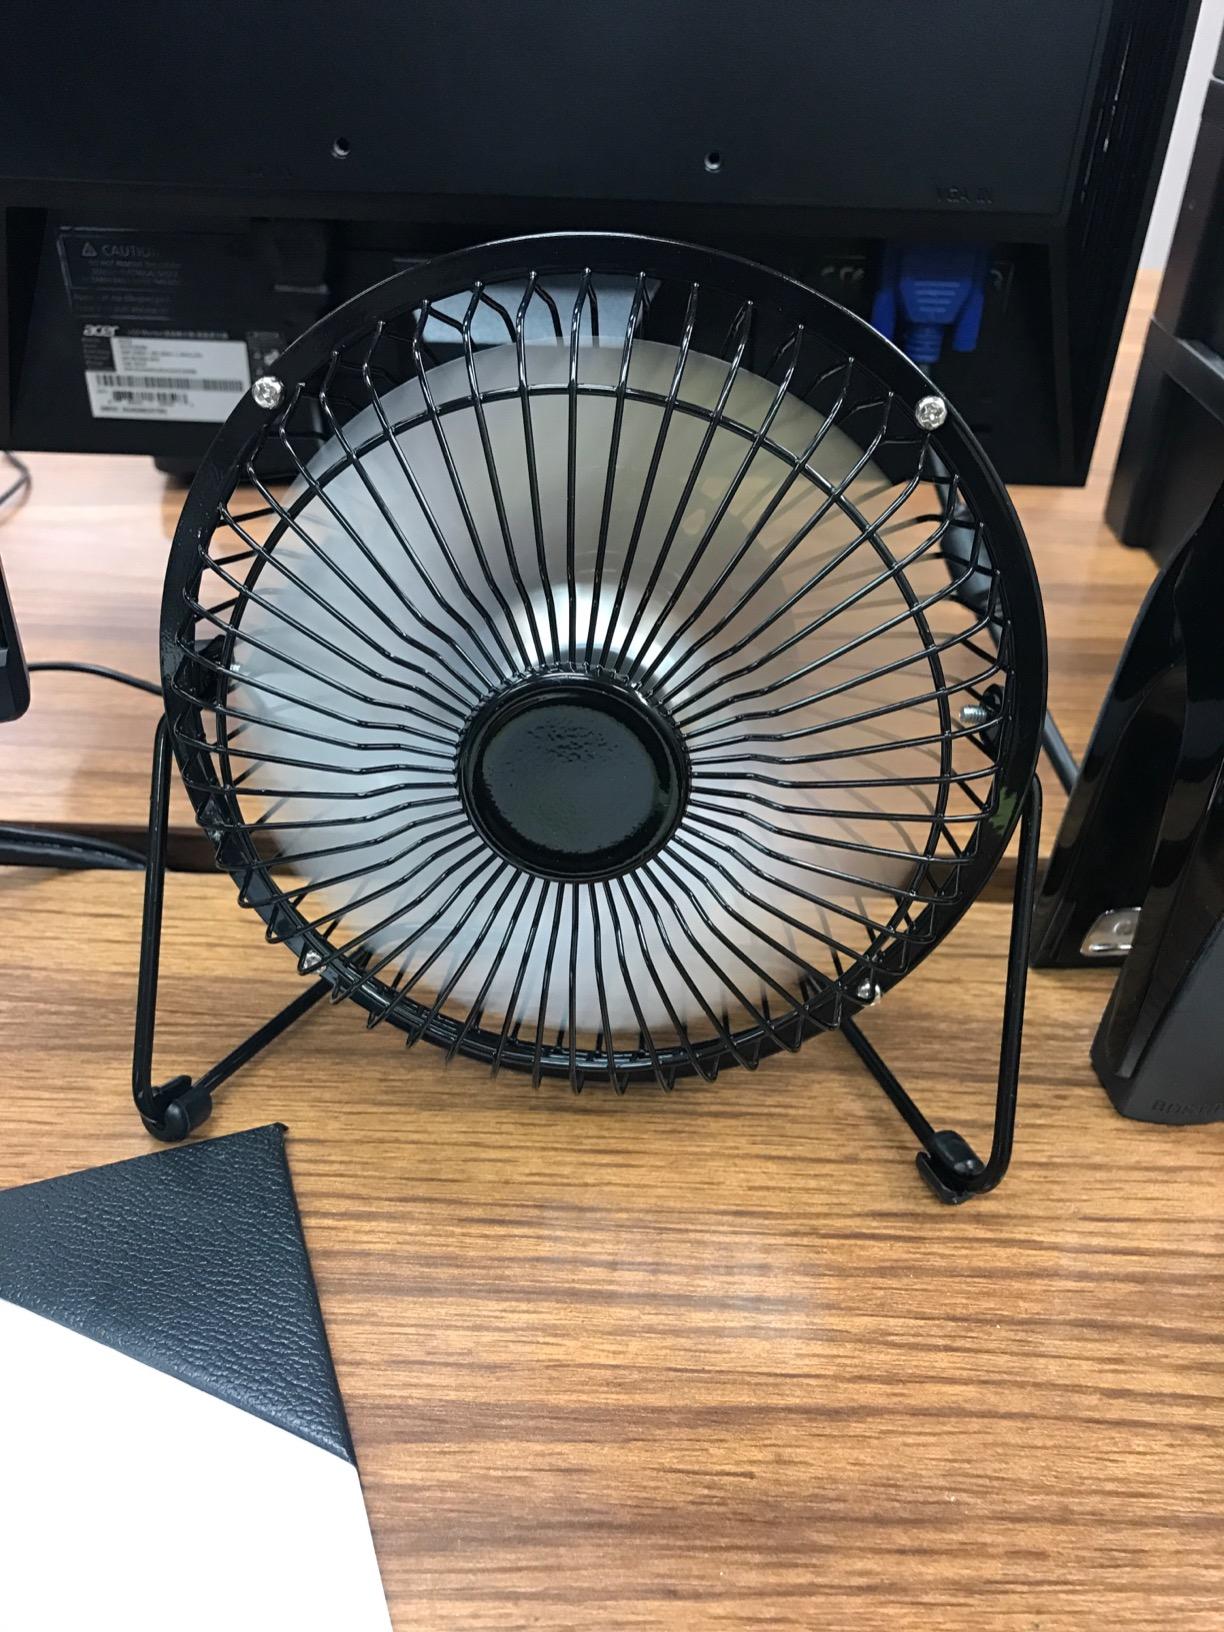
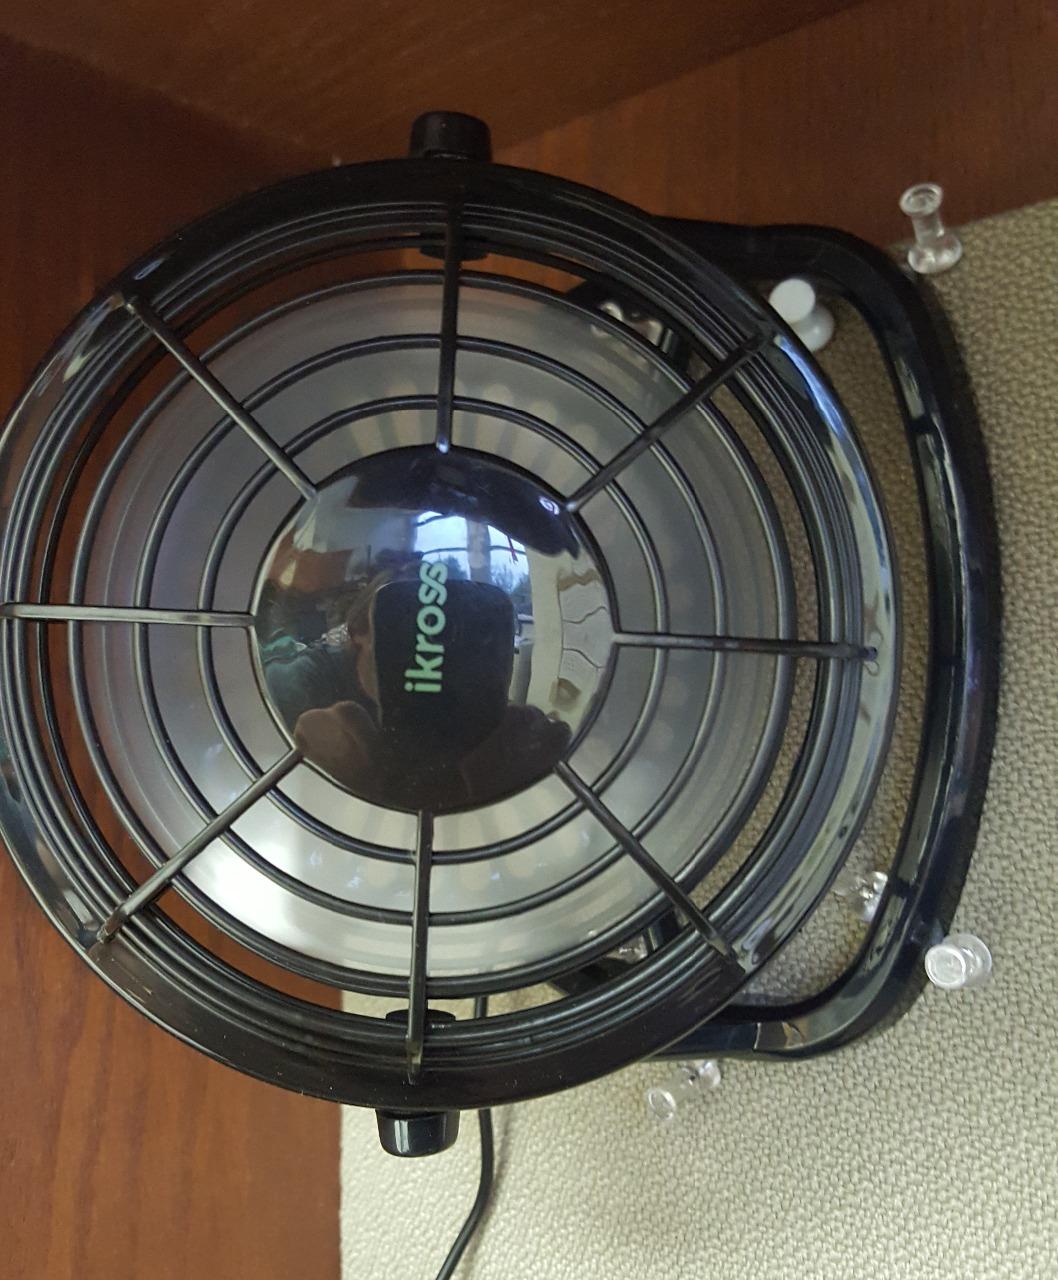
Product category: fan
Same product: no